List of 2014 FIFA World Cup controversies

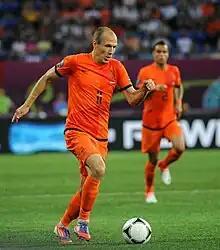
Dutch winger Arjen Robben

The final group stage match between Algeria and Russia on 26 June ended 1–1, thus advancing Algeria to the knockout stage and eliminating Russia. A win for Russia would have seen them qualify, and they led the game 1–0 after six minutes with a goal from forward Aleksandr Kokorin. In the 60th minute of the game, a moving green light – most likely produced by a laser pointer – was shone in Russian goalkeeper Igor Akinfeev's face while he was defending from an Algerian free-kick, which striker Islam Slimani scored from to equalise. Russia's coach Fabio Capello blamed the laser for the decisive conceded goal, saying, "The goalkeeper was unable to do his job. The laser was in his face. It is not an excuse. You can see the footage."